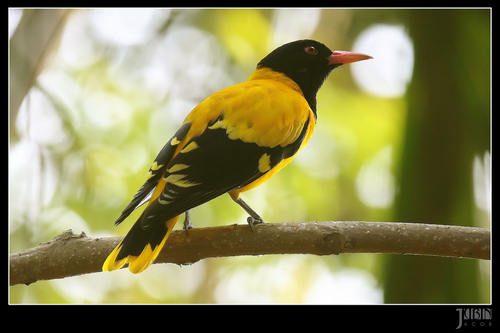
the head of the bird is black with a yellow nape and a red beak.
this bird has a bright yellow in most of it's body while the rest is black.
the bill is orange and starts wide before narrowing, the head is black while golden yellow feathers adorn the upper wing and retrices.
this bird is yellow and black in color with a orange beak, and red eye rings.
this is a yellow and black bird with a pink bill with a yellow and black inner rectrices
this bird has feathers that are black and has a yellow bdy
this bird has wings that are black and yellow and has an orange bill
this bird has a black crown as well as a yellow napea bird with a yellow breast and a black crown.
this bird has wings that are black and has a yellow body
Species: Hooded Oriole